Lauren Landa

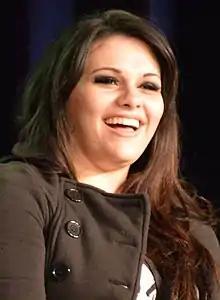
Landa at the Magic City Comic Con in 2015

Lauren Anne Landa (born June 9, 1988) is an American voice actress who has worked on English dubs for Japanese anime and video games.